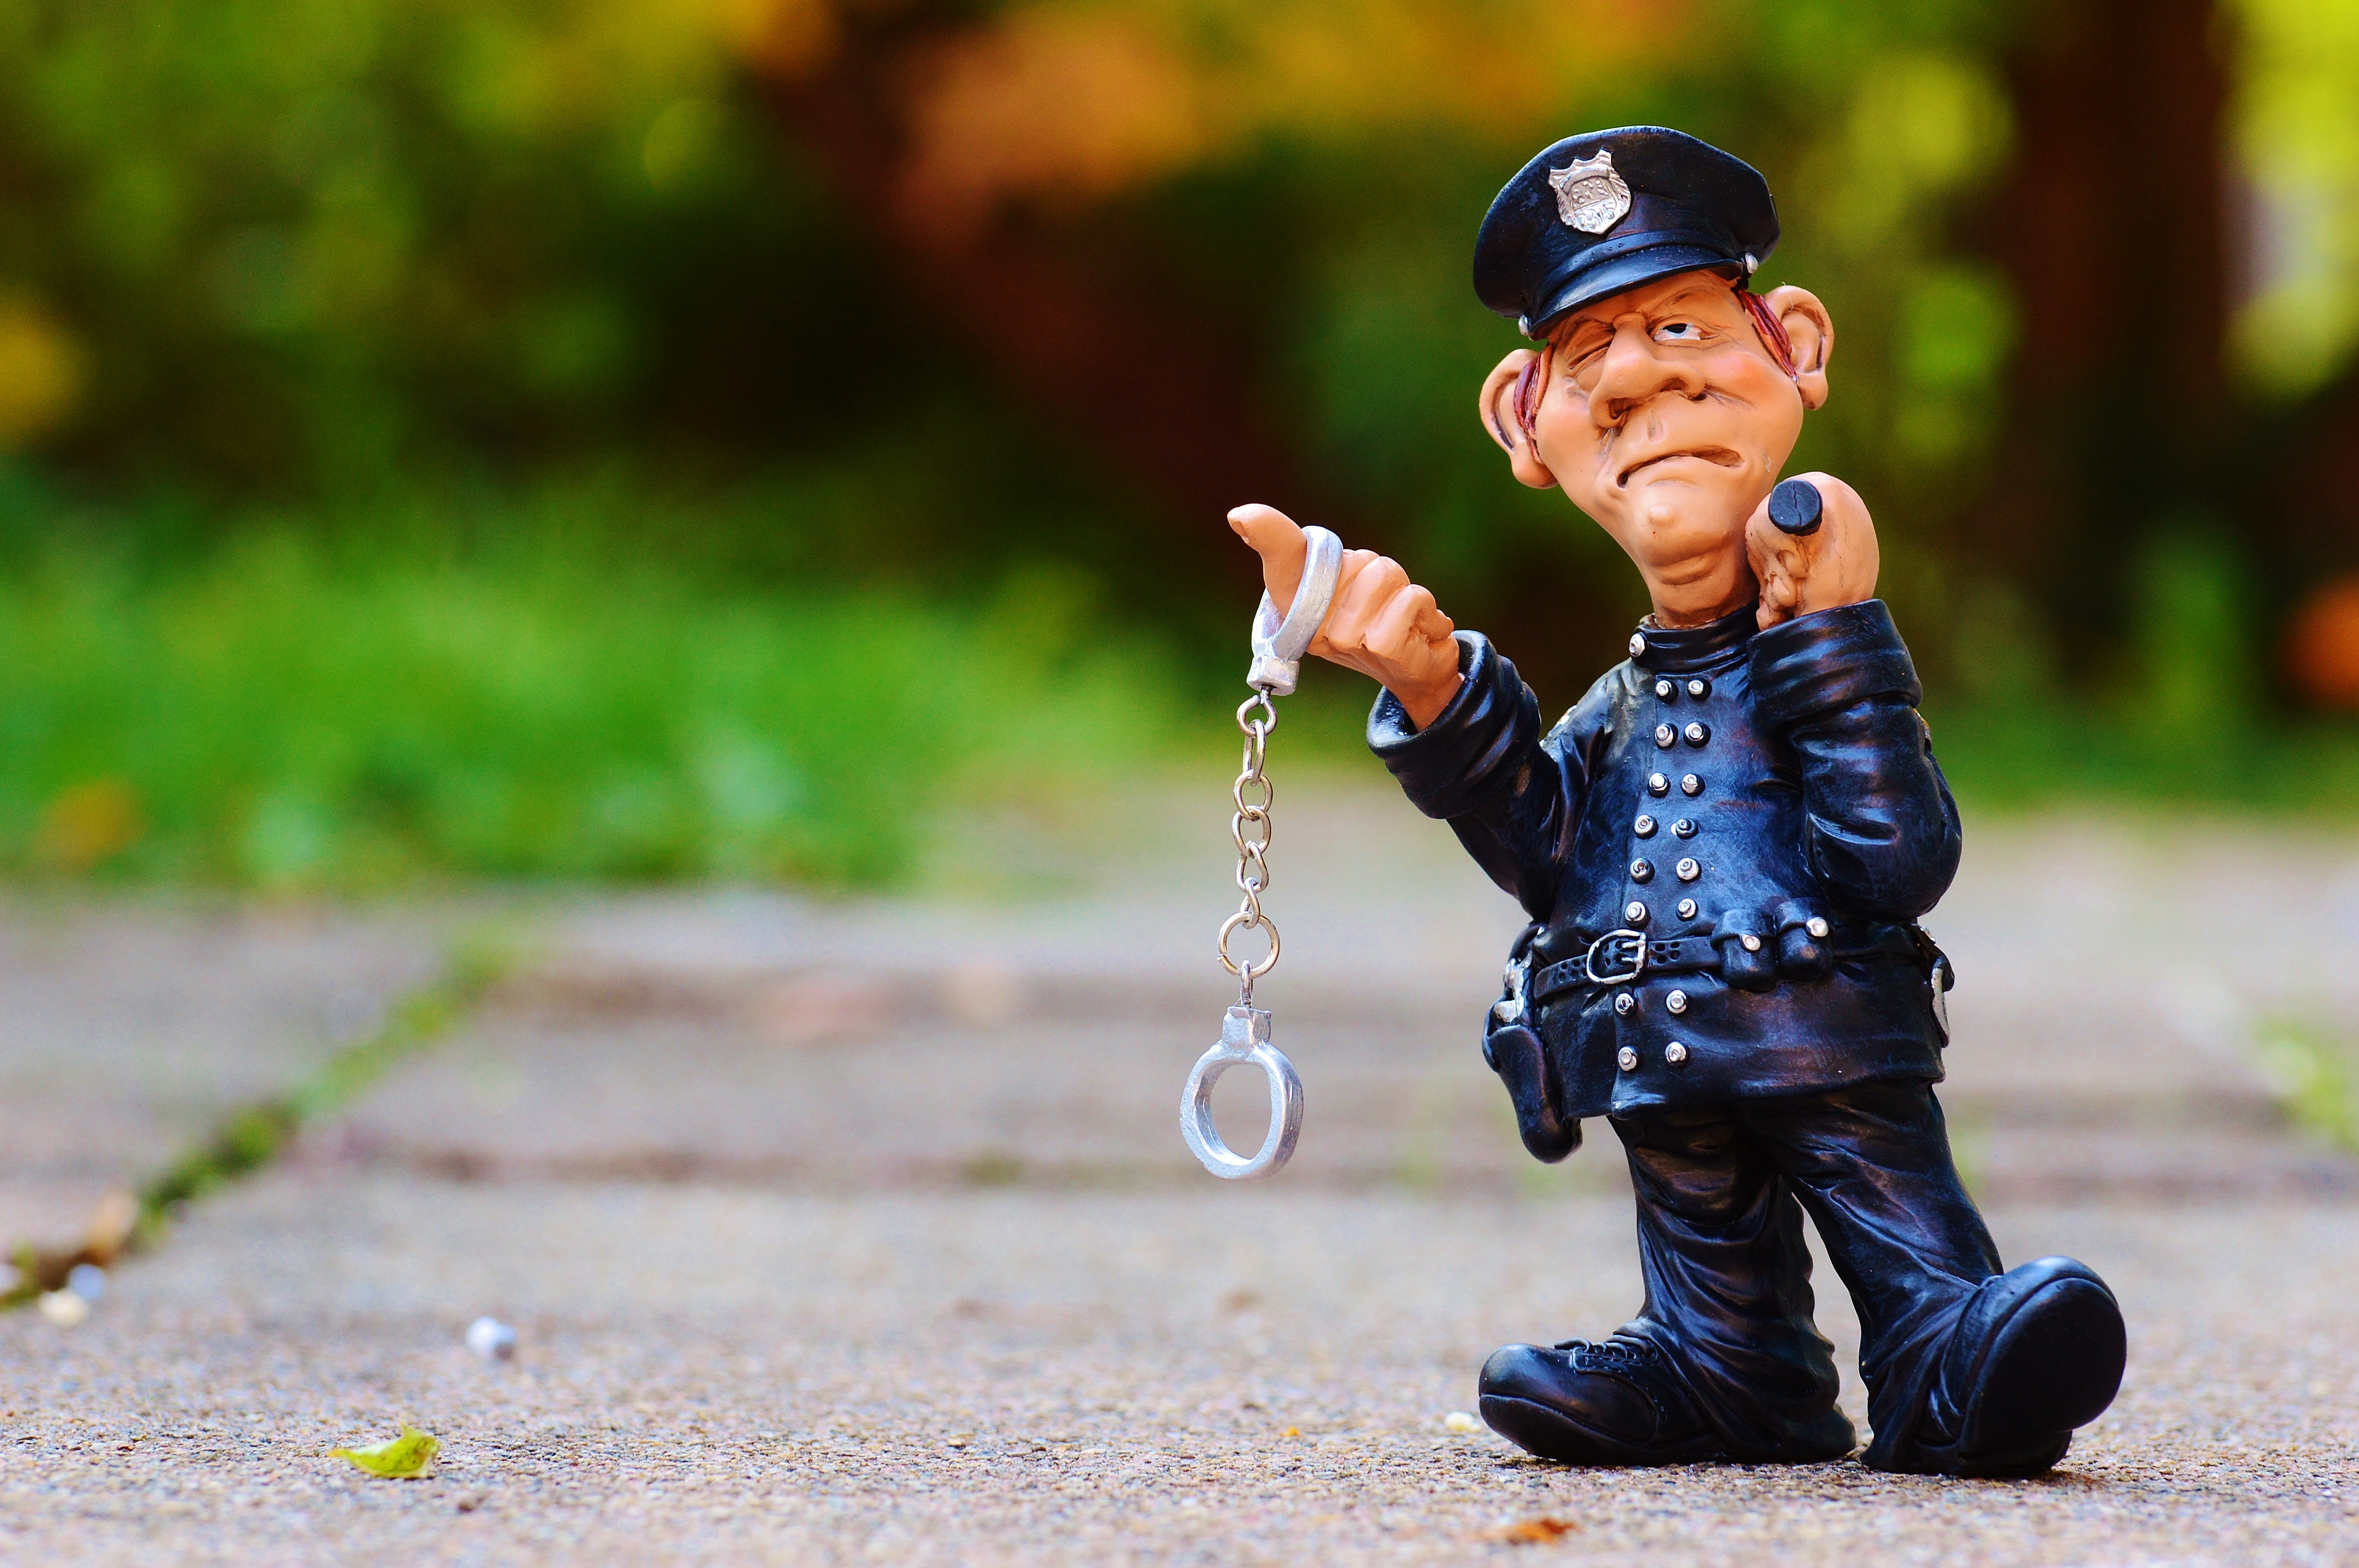
person, play, child, figure, toddler, cap, funny, police, uniform, cop, baton, handcuffs, ordnungsh ter